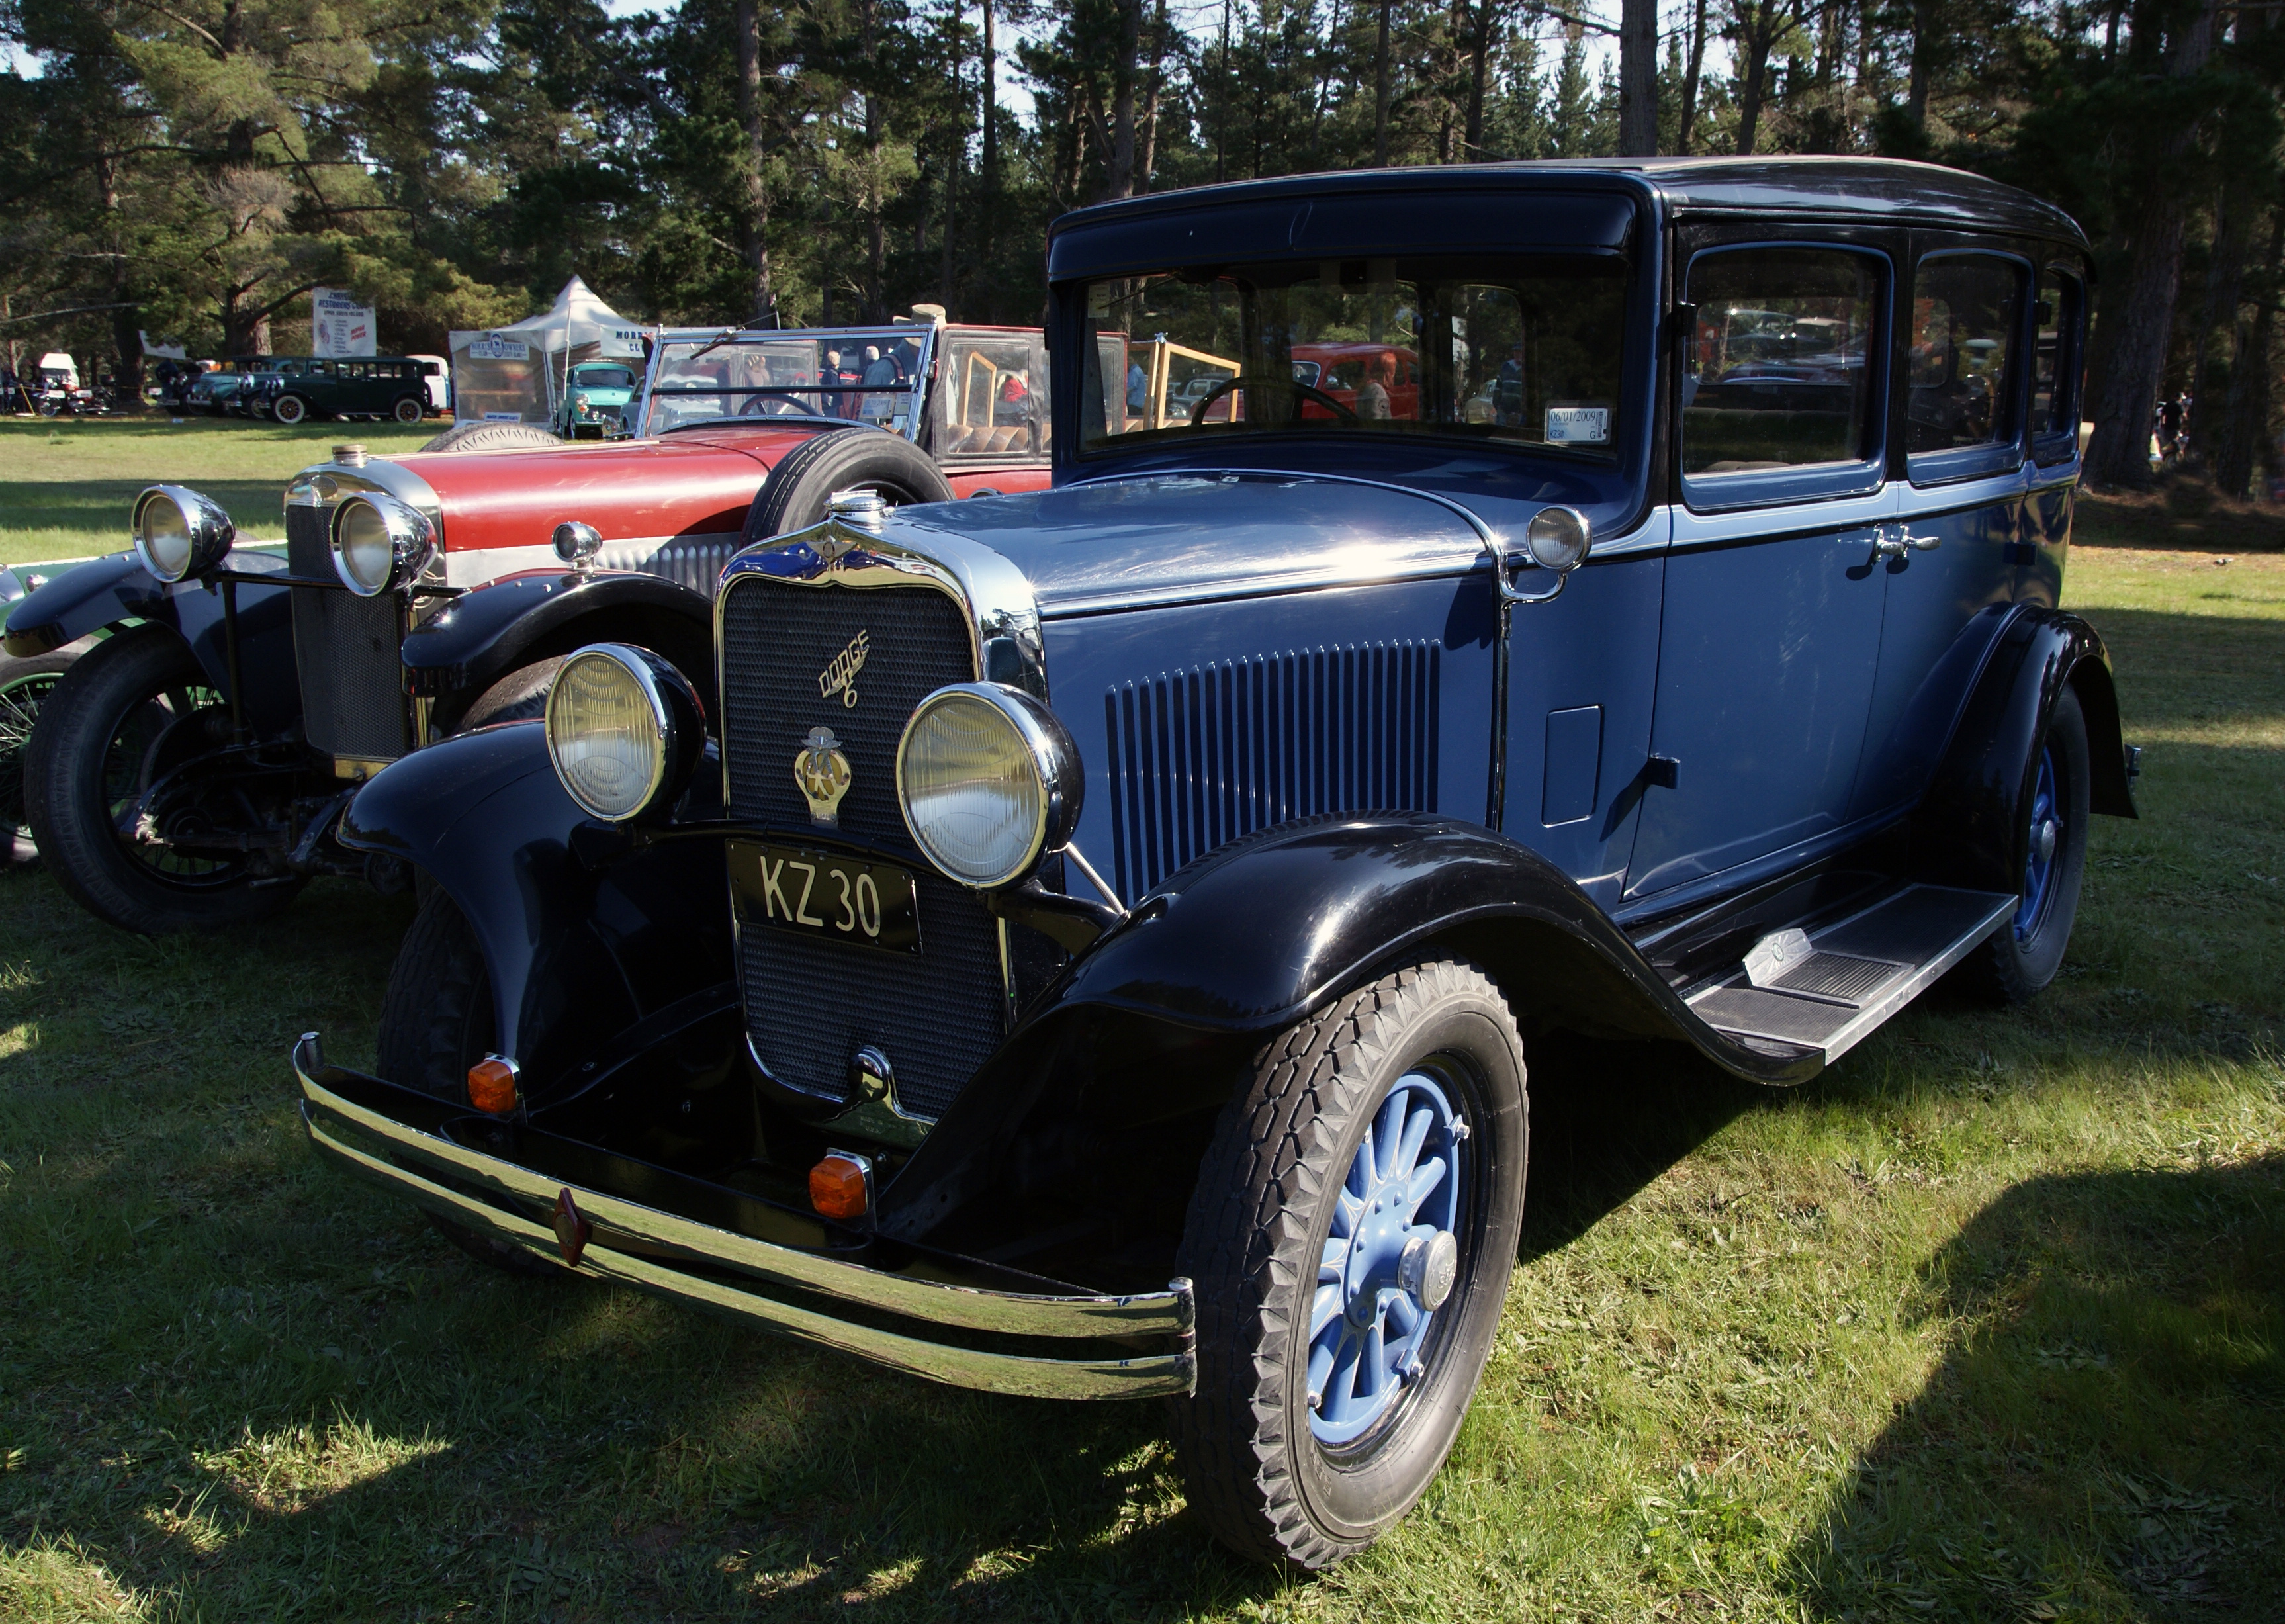
car, vehicle, classic car, motor vehicle, vintage car, ford, sedan, antique car, land vehicle, touring car, automobile make, luxury vehicle, 1930dodge